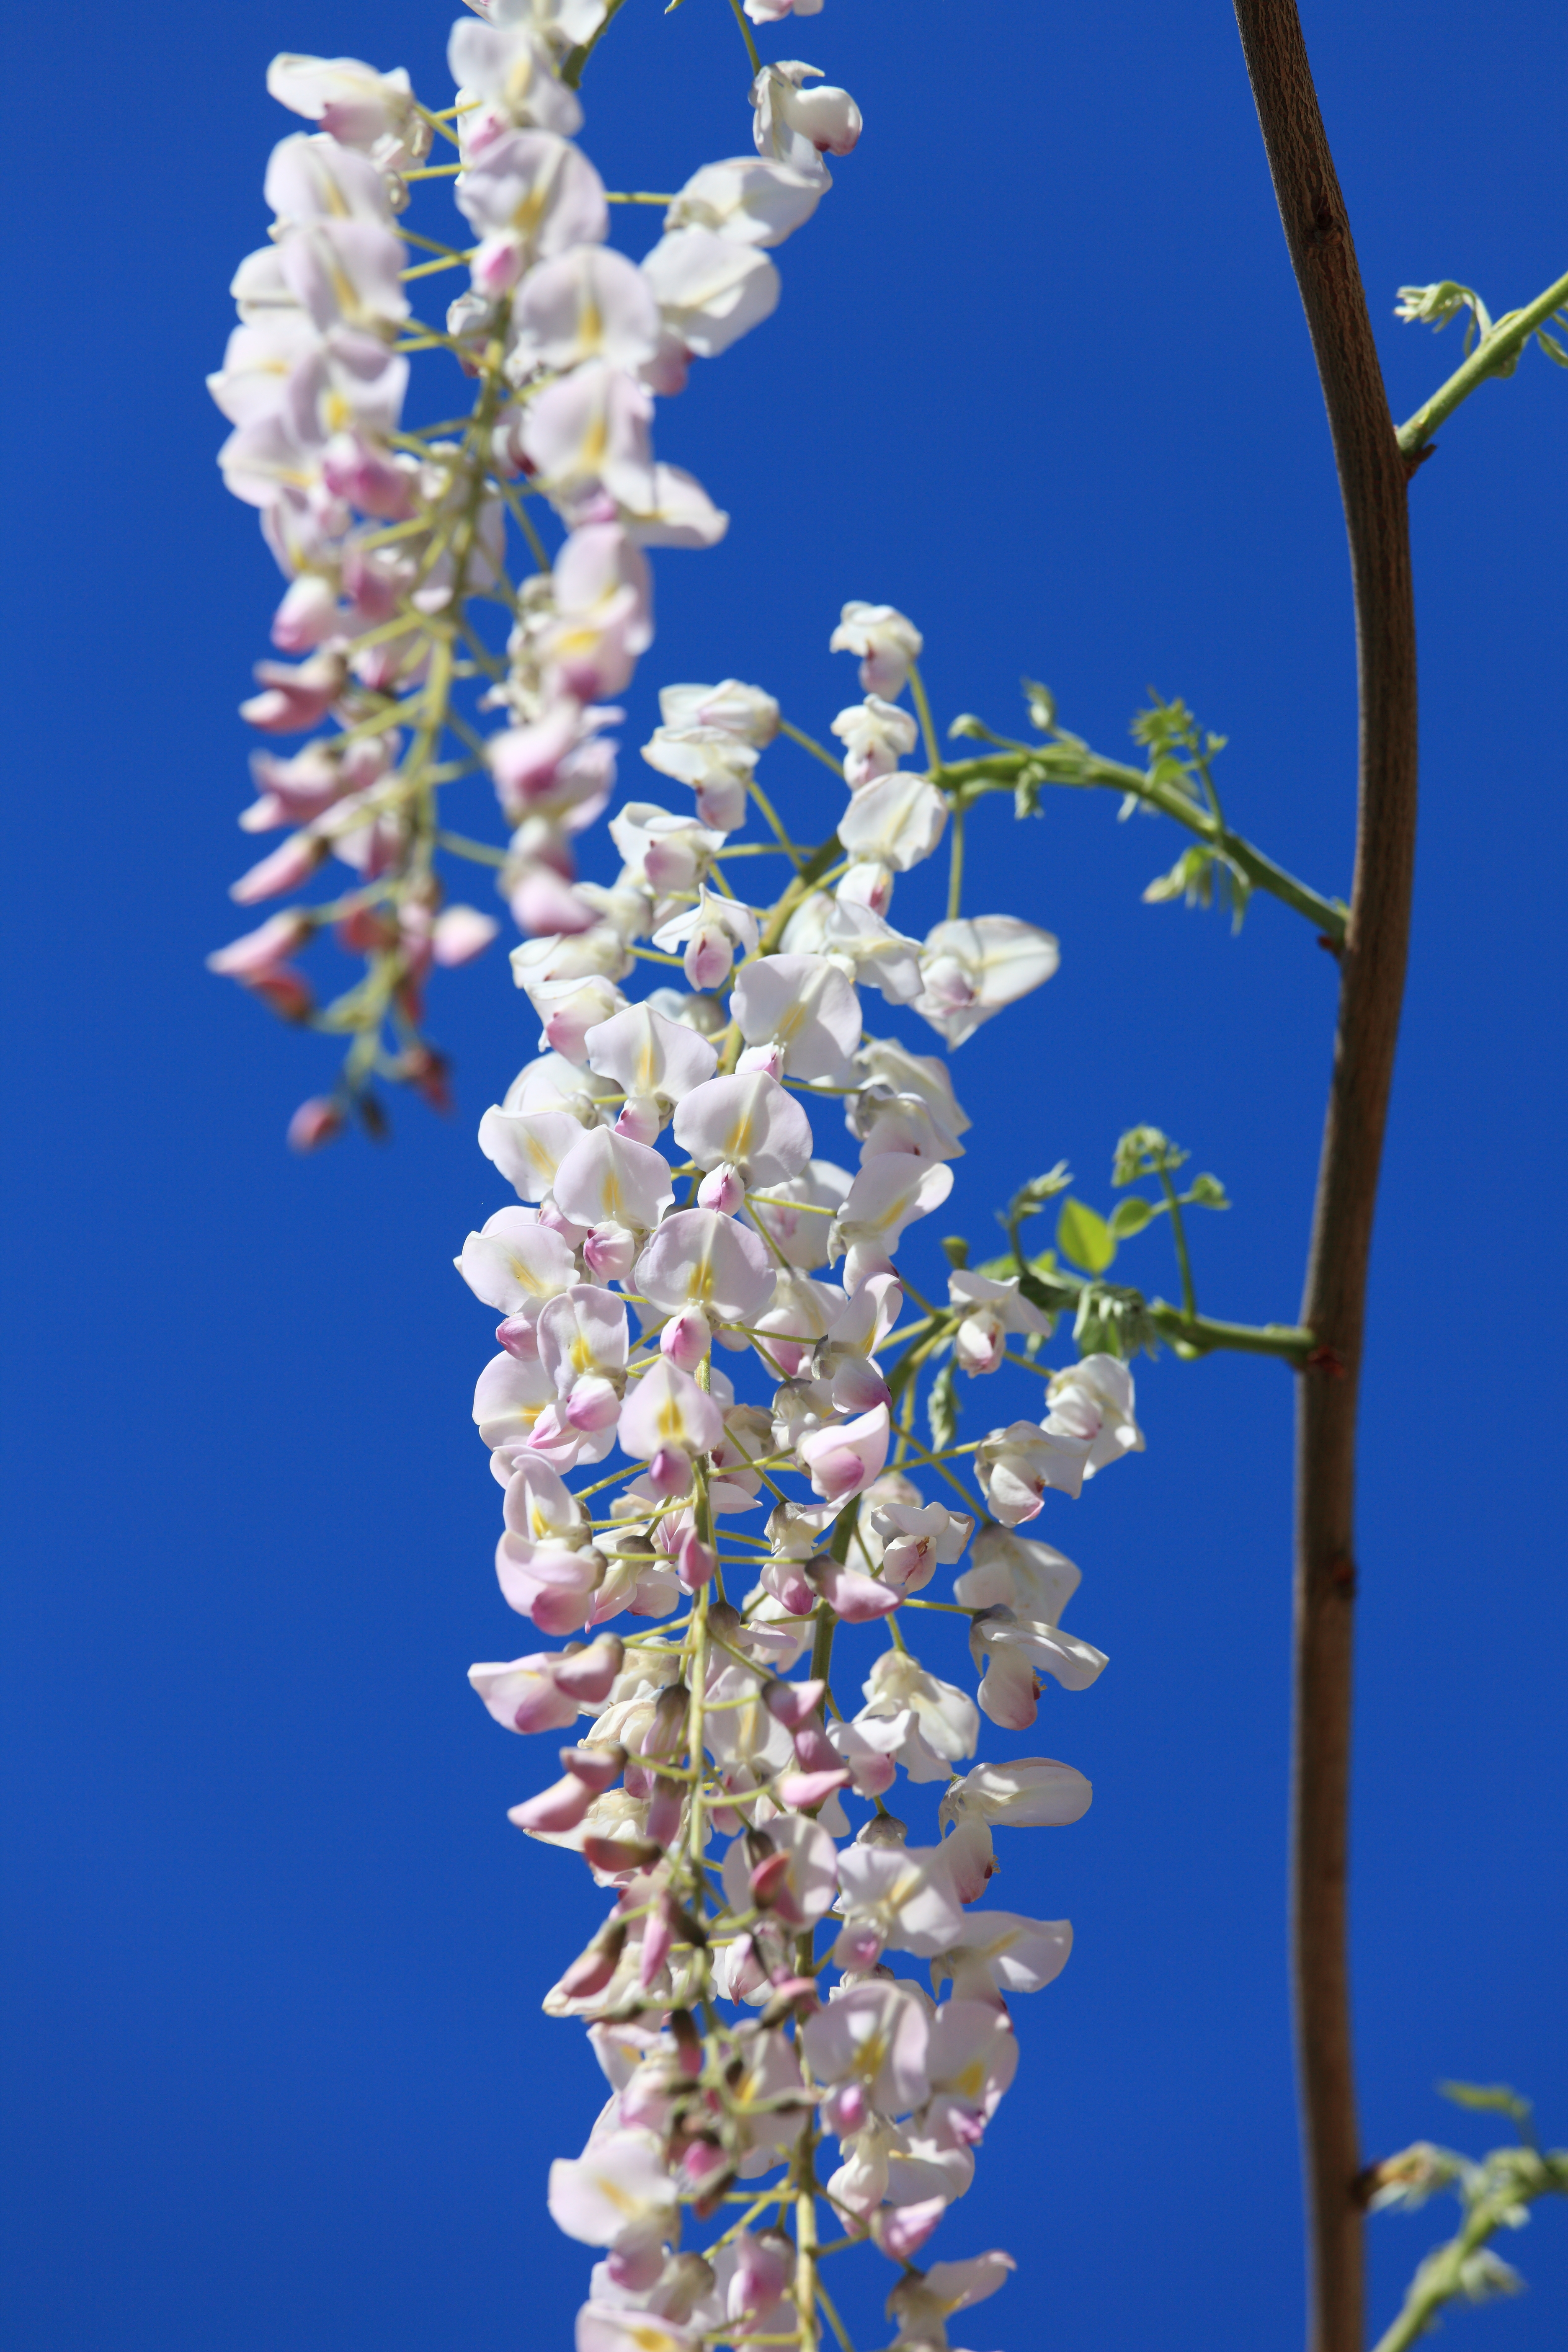
branch, blossom, plant, flower, high, produce, botany, flora, wildflower, japanese, 5d, hires, markii, wisteria, hi, res, resolution, floribunda, canon70200f4l, flowering plant, plant stem, land plant